Struggle against political abuse of psychiatry in the Soviet Union

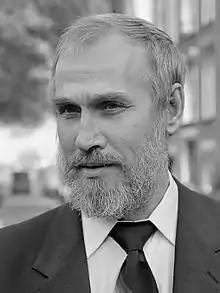
Anatoly Koryagin (b. 1938), a Russian psychiatrist, former Soviet human rights activist, political prisoner, at the Sakharov Congress in Amsterdam on 22 May 1987

In January 1977, Alexandr Podrabinek along with a 47-year-old self-educated worker Feliks Serebrov, a 30-year-old computer programmer Vyacheslav Bakhmin and Irina Kuplun established the Working Commission to Investigate the Use of Psychiatry for Political Purposes. The commission was formally linked to the Moscow Helsinki Group founded by Yuri Orlov along with ten others including Elena Bonner and Anatoly Shcharansky in 1976 to monitor Soviet compliance with the human rights provisions of the Helsinki Accords. The commission was composed of five open members and several anonymous ones, including a few psychiatrists who, at great danger to themselves, conducted their own independent examinations of cases of alleged psychiatric abuse. The leader of the commission was Alexandr Podrabinek. In 1977, he completed a book titled "Punitive Medicine", a 265-page monograph covering political abuses of psychiatry in the Soviet Union and containing photographs of hospitals and former inmates, many quotations from ex-inmates, a "white list" of two hundred of prisoners of conscience in Soviet mental hospitals and a "black list" of over one hundred medical staff and doctors who took part in committing people to psychiatric facilities for political reasons.